Thames Valley Police

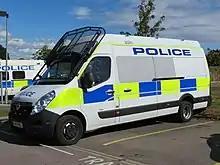
A public order van, used by ICR and NHPT teams for Night Time Economy patrols, or response to public order incidents.

Frontline response officers who work out of patrol bases in the force area and are tasked with patrolling and responding to 999 calls. Officers also conduct investigations into the calls they attend. These officers are often issued with the TASER X2. ICR officers may be tasked to patrol high crime areas for an increased police presence or to conduct follow up investigations. Officers use the Vauxhall Astra Estate, Mitsubishi L200, Peugeot 308 SW and Vauxhall Vivaro to conduct their patrols.